Lalji Singh

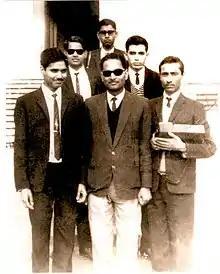
Lalji Singh (second from right) in 1968 at BHU, Varanasi, India

Singh obtained a B.Sc. degree in 1964 from the Banaras Hindu University (BHU). Singh scored the highest marks in his Master's degree class at BHU in 1966, and won the Banaras Hindu Gold Medal for standing first in order of merit. He was awarded a Junior Research Fellowship (JRF) by the University Grants Commission (India) in 1966. Singh then worked on his doctoral research at the Banaras Hindu University receiving a degree in 1971, for his work on "Evolution of karyotypes in snakes" in the area of cytogenetics under the guidance of professor S.P. Ray Chaudhuri. A summary of the findings from his doctoral research was published in "Chromosoma". Singh received the INSA Medal for Young Scientists in 1974, for his research work in the field of cytogenetics.